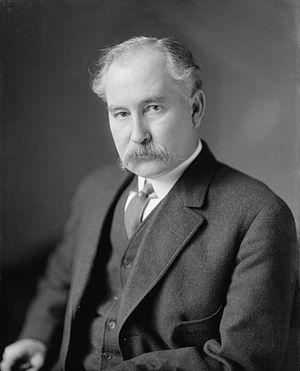
Le secrétaire à l'Intérieur des États-Unis est l'un des membres du Cabinet du président des États-Unis, il est à la tête du United States Department of the Interior, le département de l'Intérieur des États-Unis. Il est compétent dans les domaines de l'exploitation des ressources naturelles et de la gestion des terres publiques tels que les parcs nationaux, ainsi que certaines fonctions liées à la protection de l'environnement.
Albert Bacon Fall, né le 26 novembre 1861 à Frankfort et mort le 30 novembre 1944 à El Paso, est un homme politique américain. Membre du Parti républicain, il est sénateur du Nouveau-Mexique entre 1912 et 1921 puis secrétaire à l'Intérieur entre 1921 et 1923 dans l'administration du président Warren G. Harding. À ce poste, il est impliqué dans le scandale du Teapot Dome et devient le premier membre d'un gouvernement américain condamné à de la prison pour une faute commise lorsqu'il était ministre.